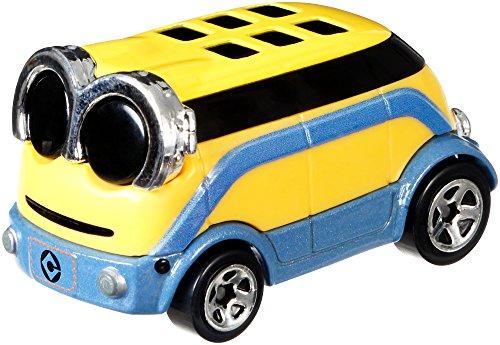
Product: Hot Wheels Minion Dave Vehicle, 1:64 Scale
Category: Toys & Games | Play Vehicles | Die-Cast Vehicles
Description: These awesome 1:64 scale vehicles are carefully designed and inspired by the famous franchise, Despicable Me.
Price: $15.89
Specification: ProductDimensions:1.6x5.5x6.5inches|ItemWeight:2.4ounces|ShippingWeight:2.4ounces(Viewshippingratesandpolicies)|DomesticShipping:ItemcanbeshippedwithinU.S.|InternationalShipping:ThisitemcanbeshippedtoselectcountriesoutsideoftheU.S.LearnMore|ASIN:B0798DJCZK|Itemmodelnumber:FLJ20|Manufacturerrecommendedage:36months-7years